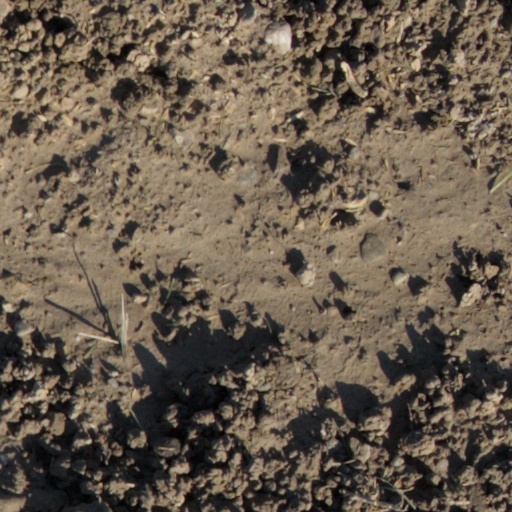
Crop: wheat